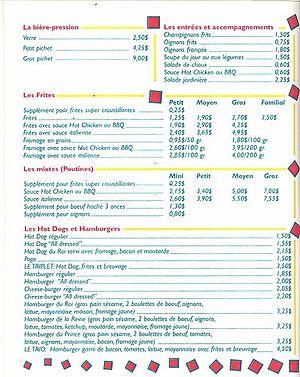
La poutine est un plat de la cuisine québécoise composé, dans sa forme classique, de trois éléments : des frites, du fromage en grains et de la sauce brune. La poutine tire son origine du Centre-du-Québec à la fin des années 1950.